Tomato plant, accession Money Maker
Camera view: horizontal (90 deg, fisheye); turntable rotation: 240 degrees
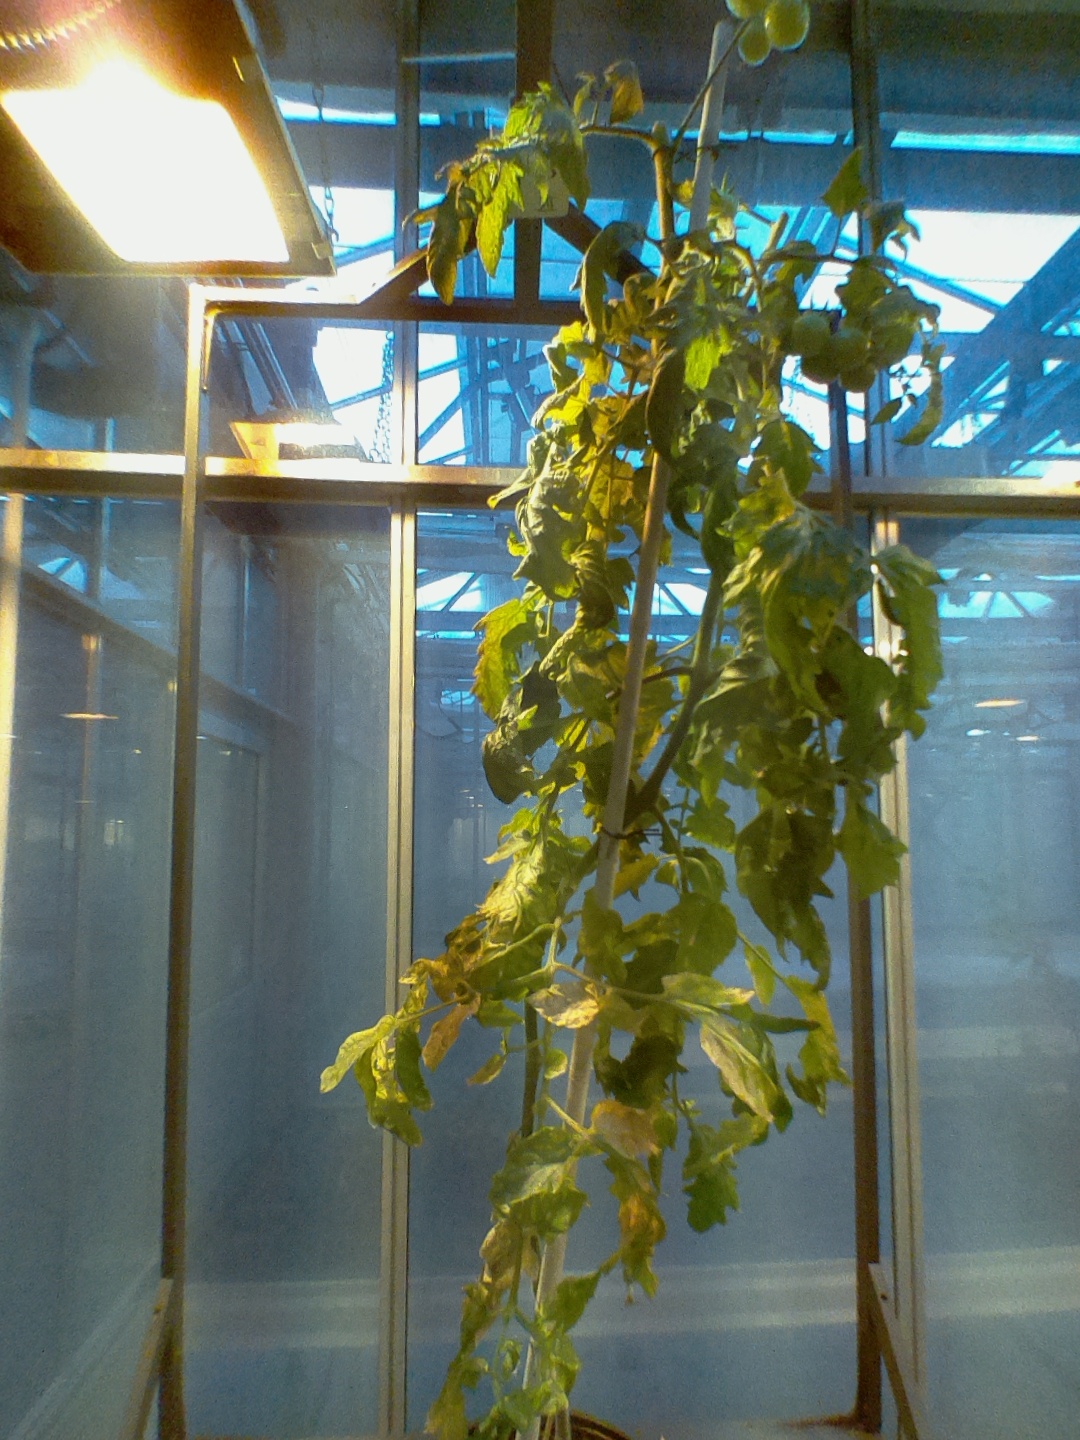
BBCH growth stage 79: 90% -100% of final fruit size